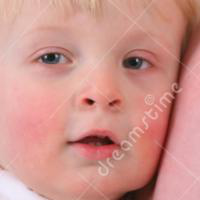
Age group: age 01-10